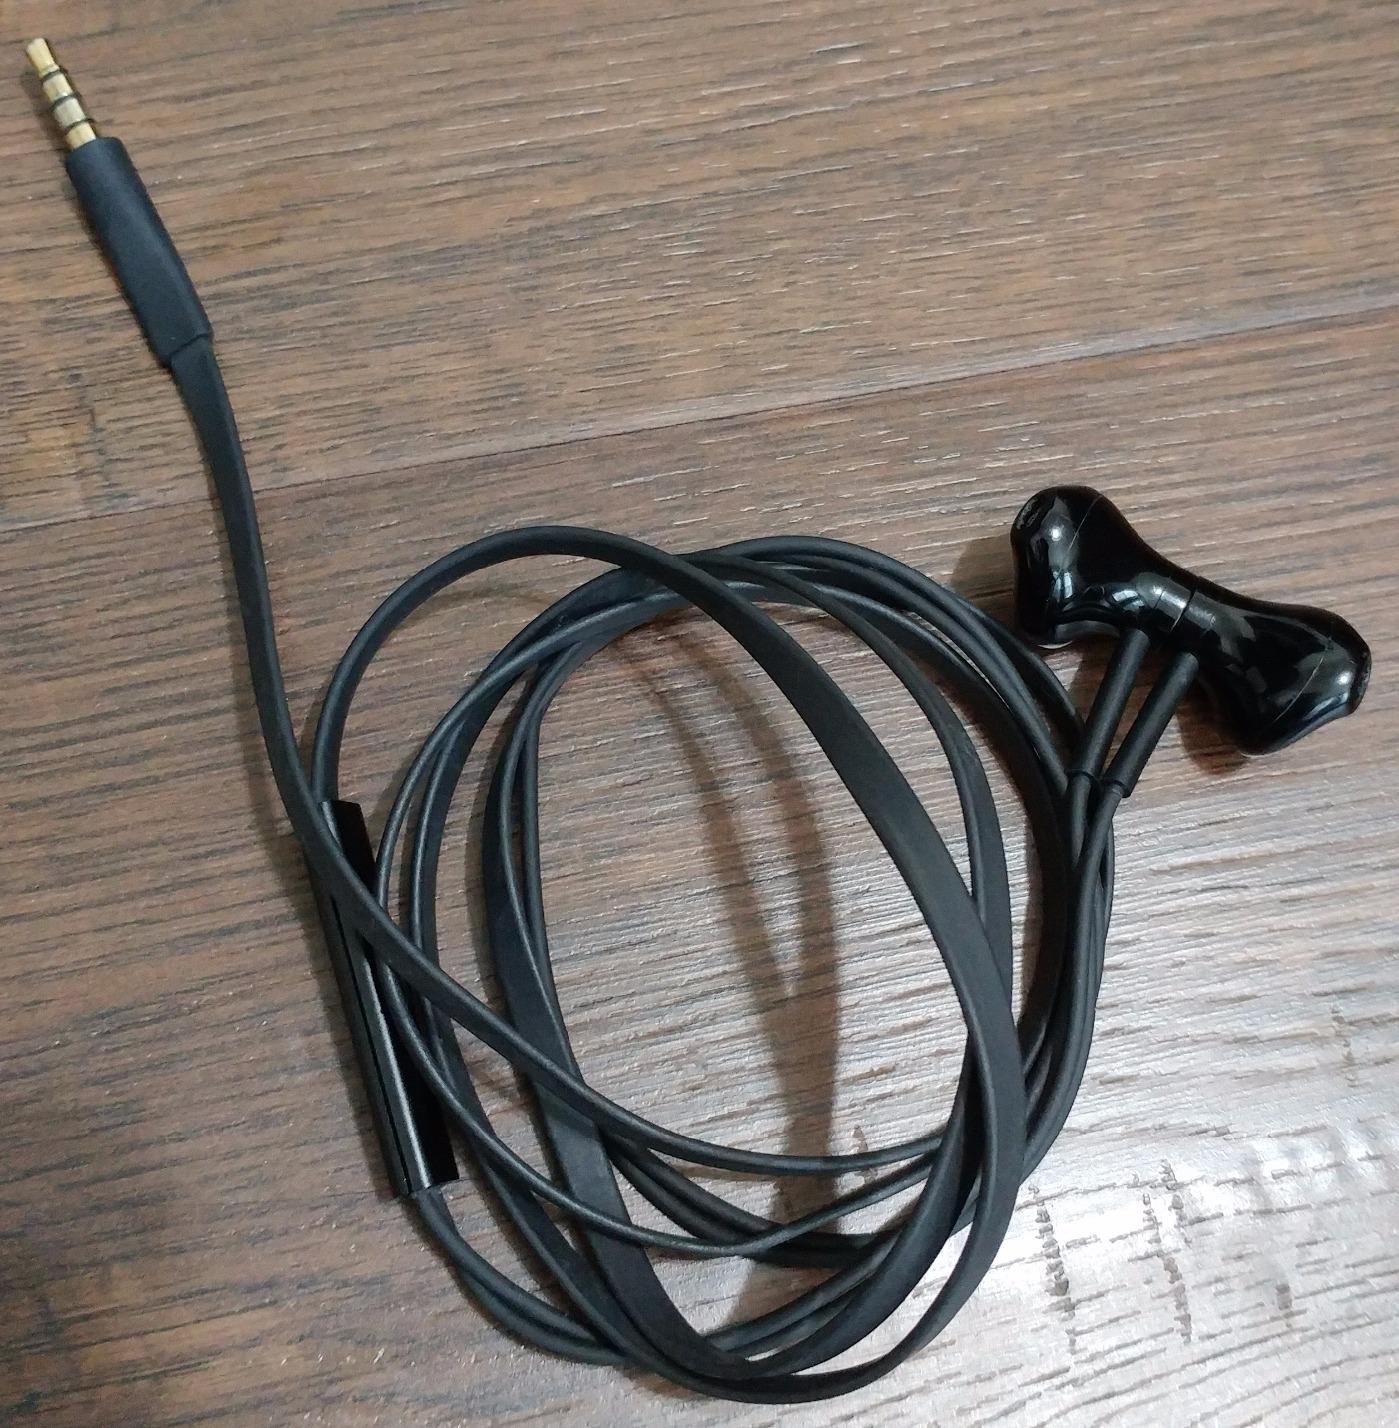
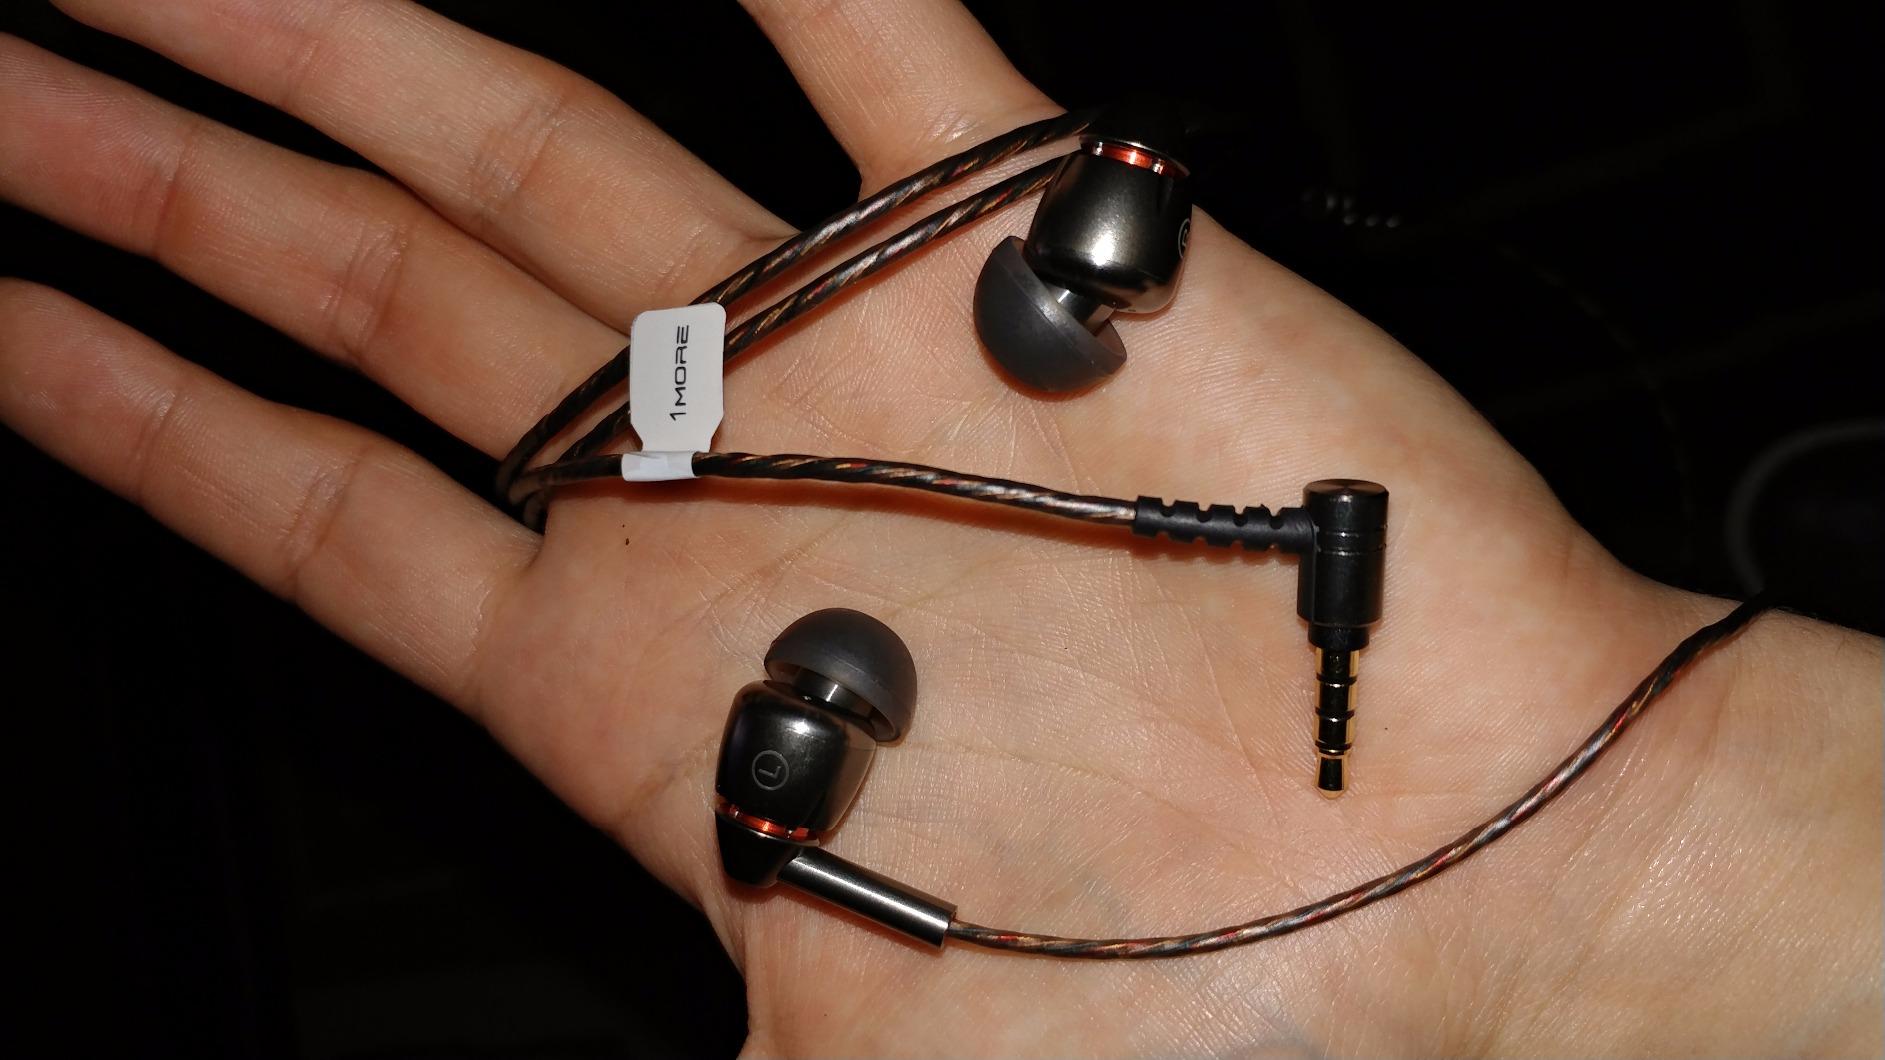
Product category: headphones
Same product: no